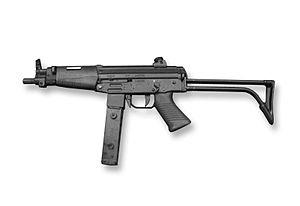
Depuis 1993, les pistolets-mitrailleurs SAF et Mini –SAF sont produits par l’entreprise publique chilienne FAMAE. En 2011, le fabricant d'armes chilien a sorti une variante modernisée : le FAMAE SAF-200.